Nieder-Olm

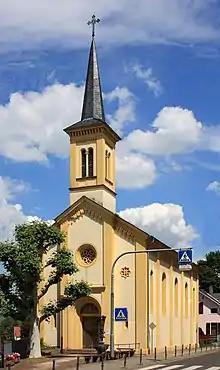
The Evangelical Parish Church in Nieder-Olm

The Autobahn A 63 from Kaiserslautern to Mainz passes Nieder-Olm in the west and is linked to the town through two interchanges. On the one hand it is easy to reach the important north–south connection, the A 61 along this road, and on the other, it serves as a feeder to the urban agglomeration of the Frankfurt Rhine Main Region and the other Autobahnen that lead there.